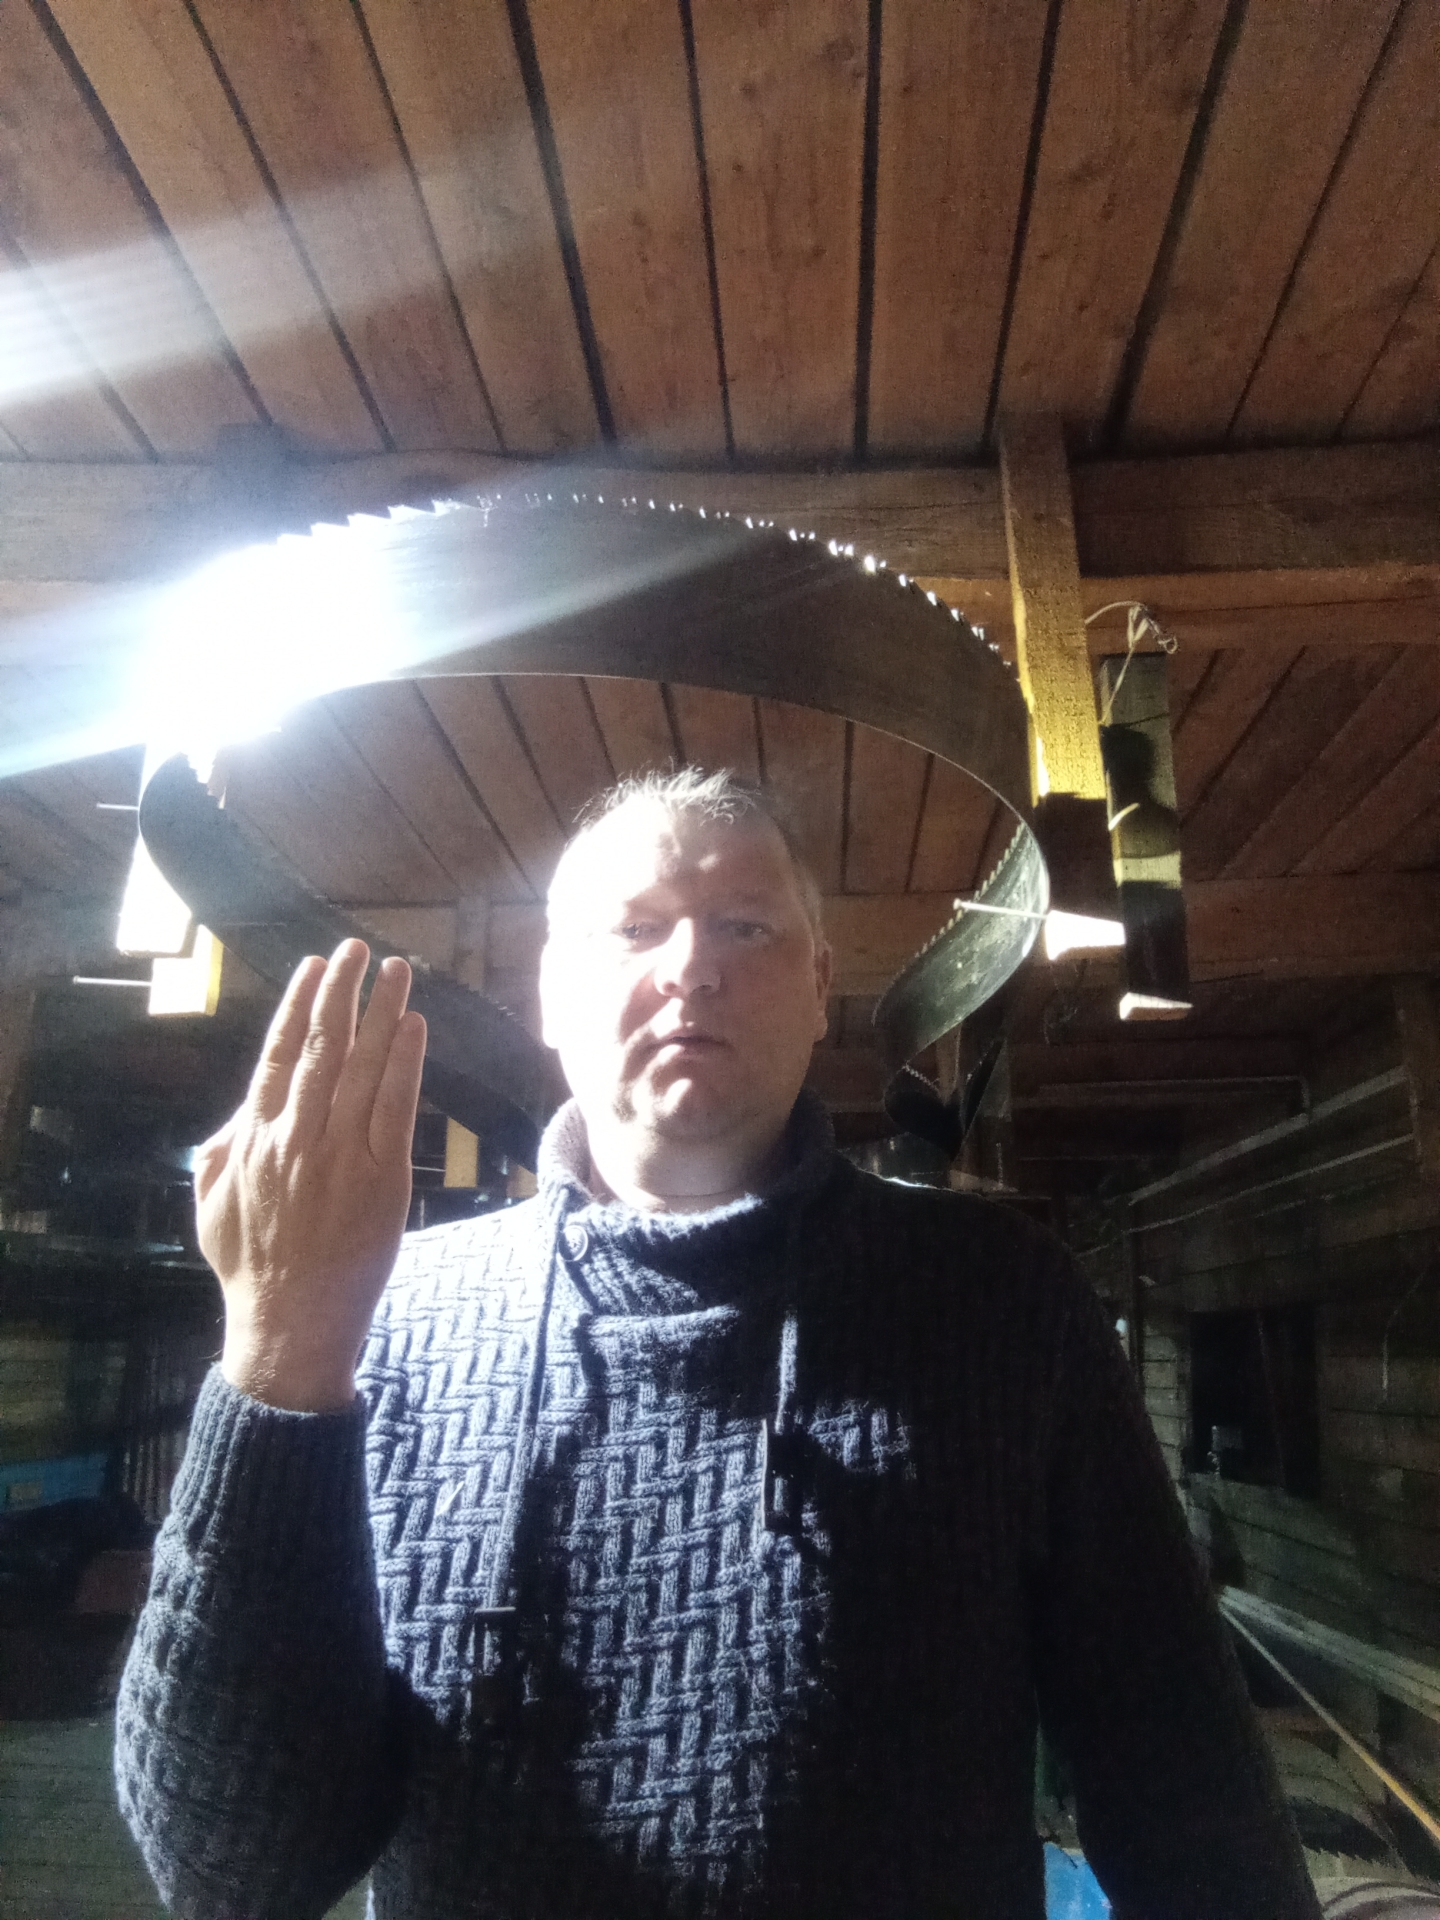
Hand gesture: stop_inverted